List of Dancing on Ice professional skaters

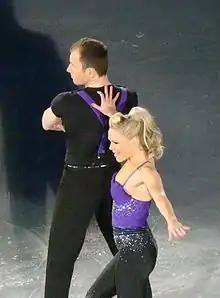
Schauman and Łukasz Różycki on the "Dancing on Ice" tour in 2011.

Alexandra Schauman (born 17 June 1980) is a Finnish skater who finished 7th in the junior ladies' singles event at the 1996 Finnish Championships. She did not appear in any ISU Championship or Grand Prix events. She is married to Łukasz Różycki.